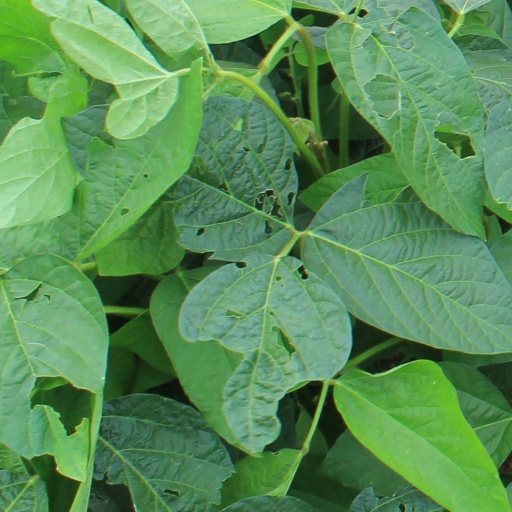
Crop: soybean